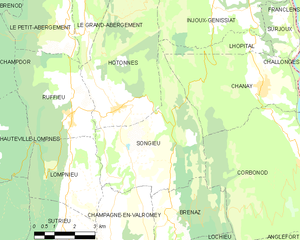
Carte des communes françaises: Songieu